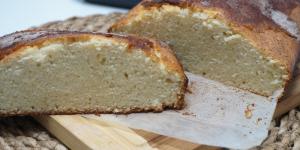
coca boba de almendras